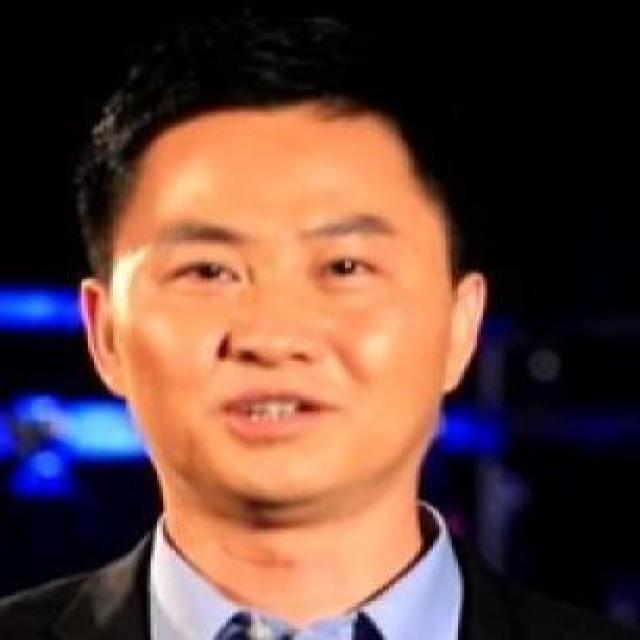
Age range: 45-64